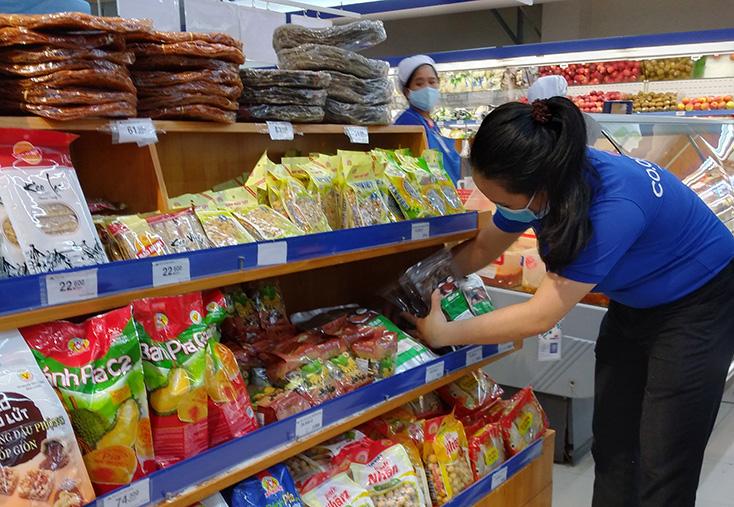
cô nhân viên đội mũ màu trắng đang nhìn cô nhân viên không đội mũ